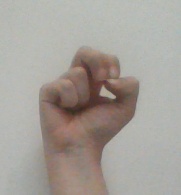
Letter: gaaf